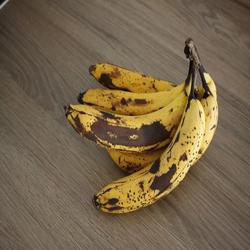
Label: Banana